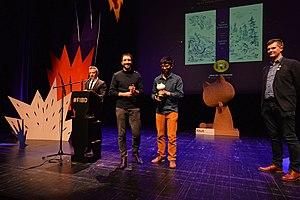
Cérémonie de remise des prix du Festival International de la Bande Dessinée d'Angoulême 2019.
Le 46ᵉ festival international de la bande dessinée d'Angoulême s'est tenu du 24 janvier au 27 janvier 2019.